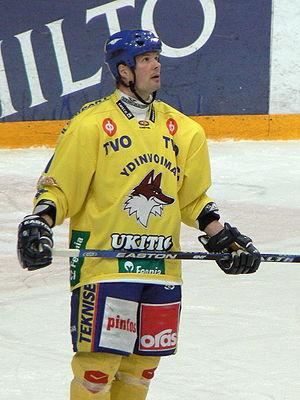
Vesa Erik Hämäläinen est un joueur professionnel finlandais de hockey sur glace devenu entraîneur. Il évolue au poste de défenseur.